Kringsjå (station)

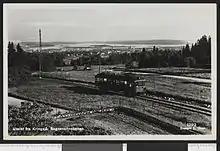
Tram at Kringsjå before the double track was installed in 1939

Construction of the Sognsvann Line started in 1933. It and Kringsjå Station were opened on 10 October 1934. At first the line was built with double track to Østhorn and single track to Sognsvann. Between 1937 and 1939, the upper section was converted to double track. Unlike further south along the line there was not as much construction of housing. The area around Kringsjå was mostly developed from the 1960s. Until 1970 there was a café at the station. Kringsjå Student City opened in 1970, followed by Fjellbirkeland Student City in 1990. East of the station there was also a major construction of condominiums and row housing since the 1960s.